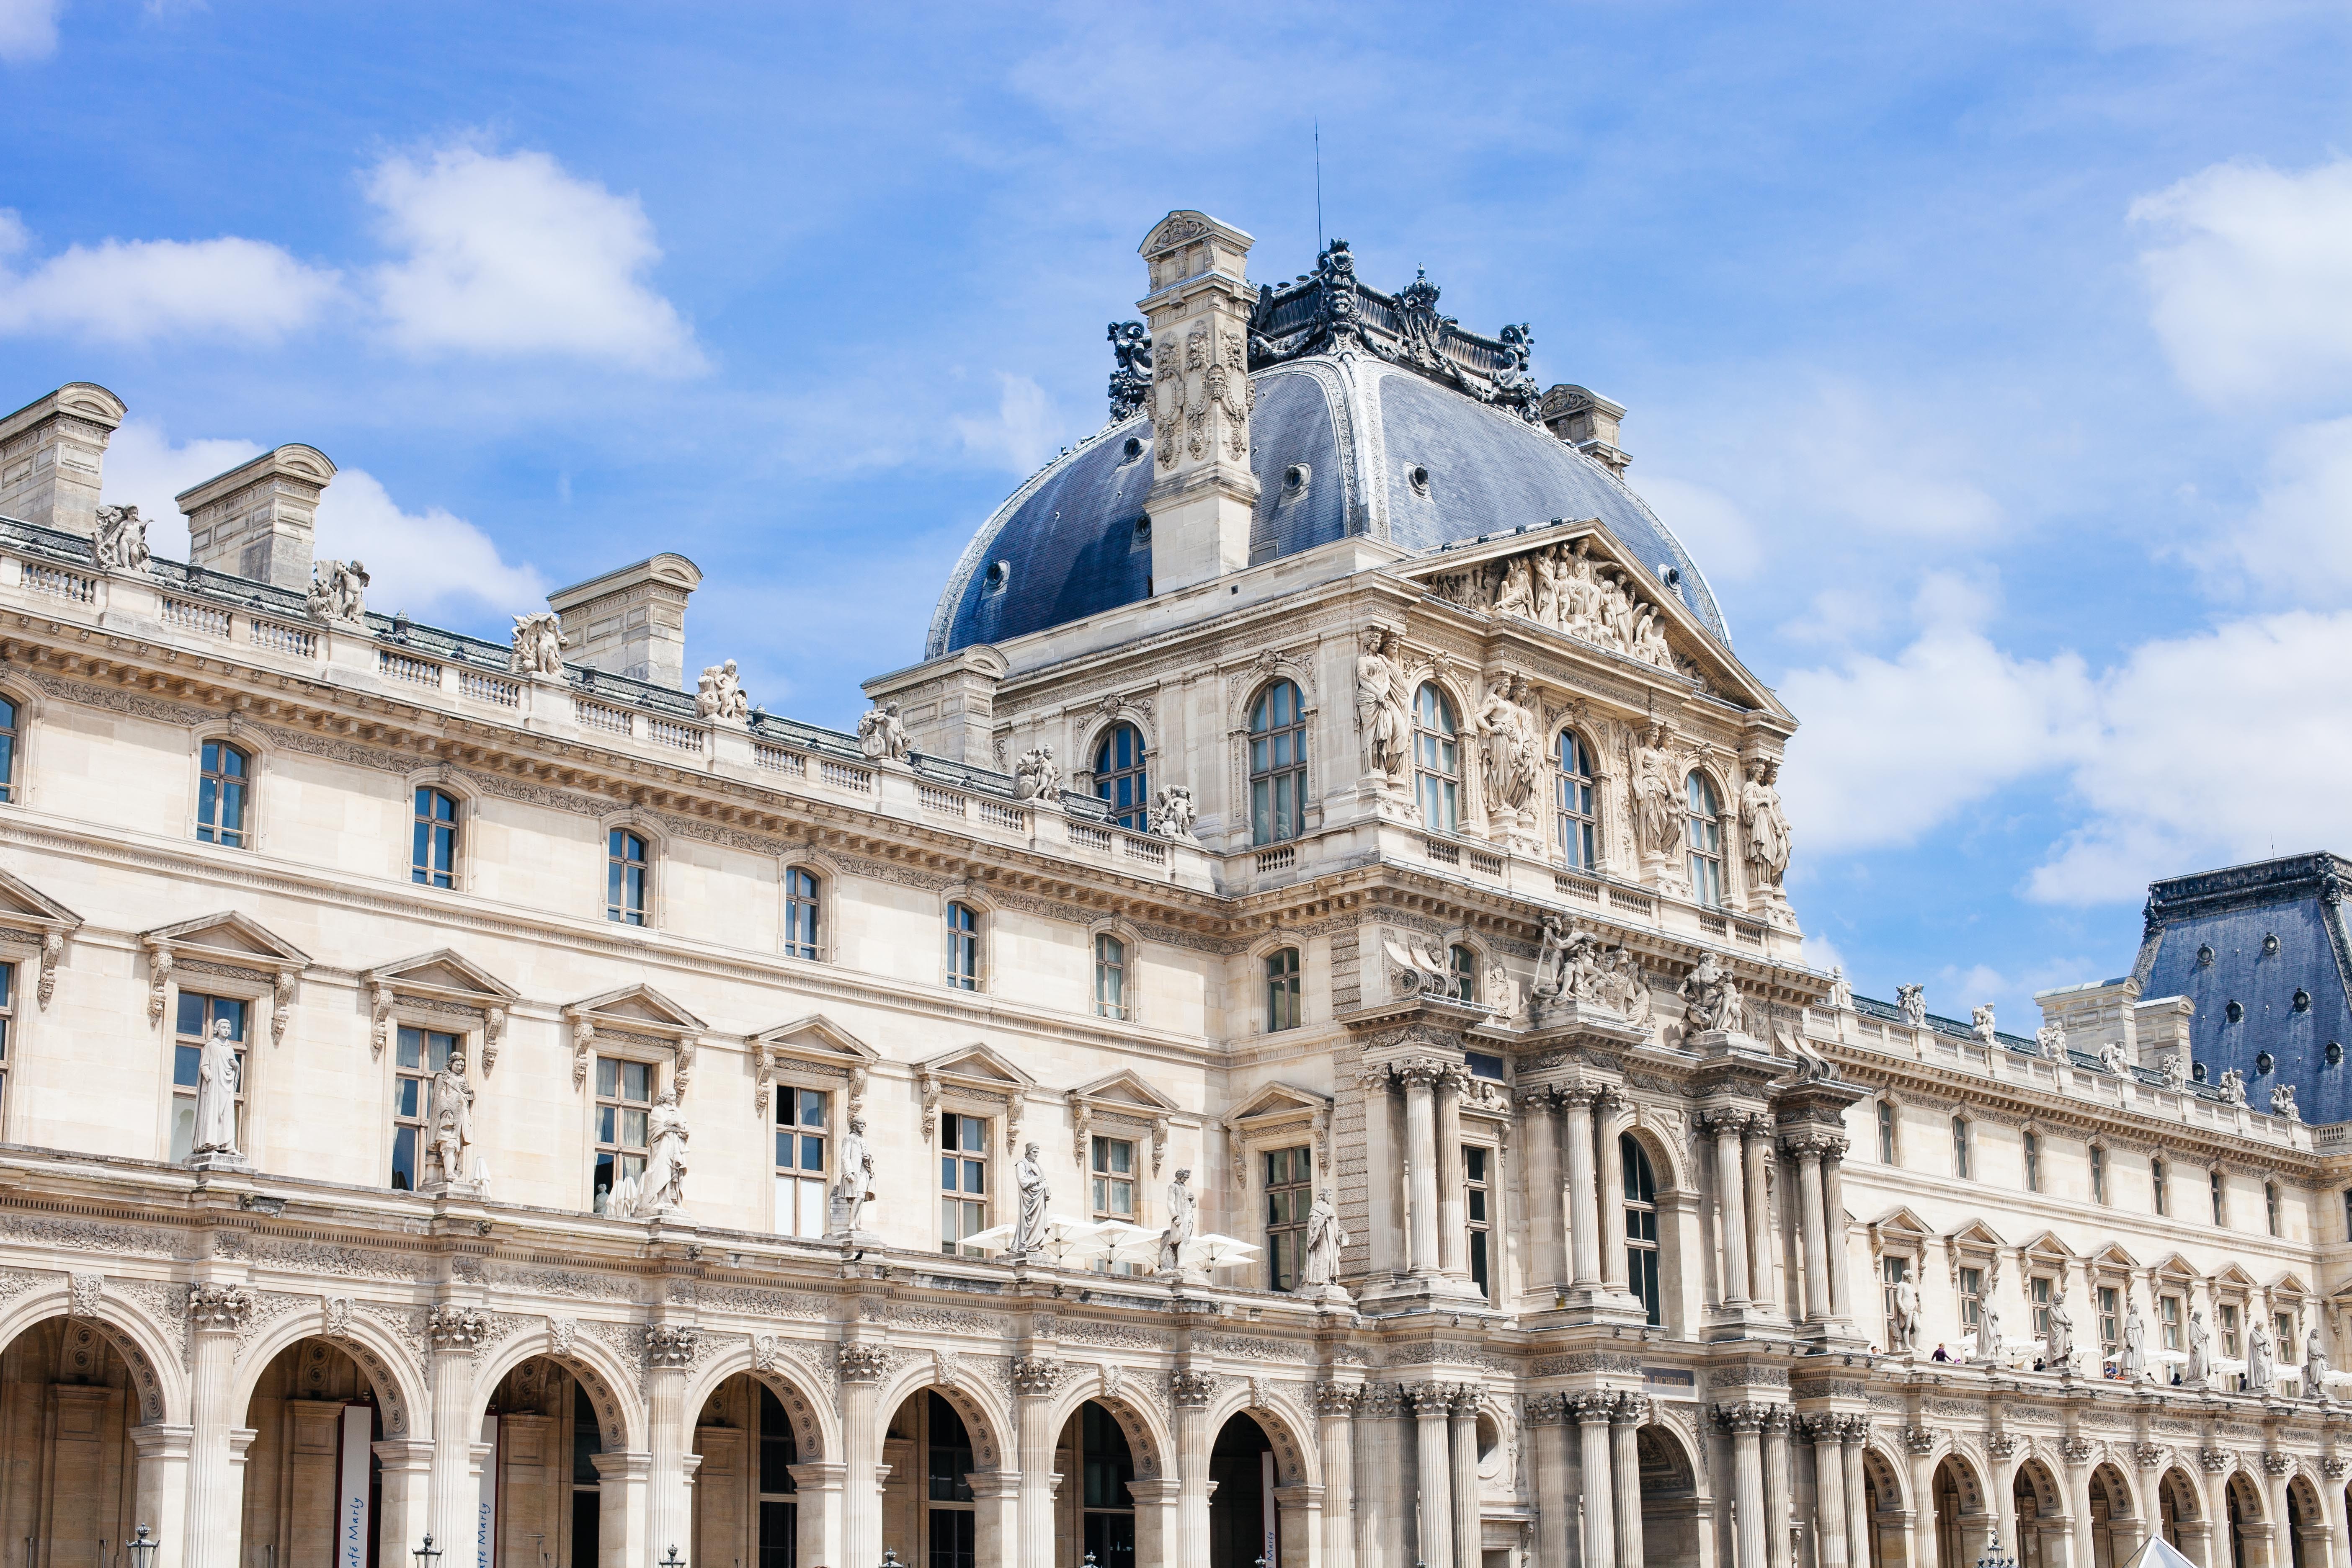
wing, architecture, building, palace, paris, monument, france, europe, louvre, museum, landmark, facade, sightseeing, exterior, attraction, historic, tourism, culture, famous, heritage, royal, tourist attraction, architectural, classical architecture, ancient history, human settlement, ancient roman architecture